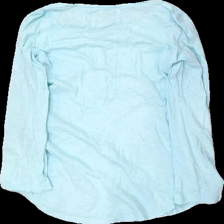
View: back
Type: Top
Category: Ladies
Brand: Kappahl
Colors: Turquoise
Material: 100% bomull
Pattern: Other
Cut: C-collar
Size: 36
Season: All
Holes: Minor
Damage: litet hål
Damage location: middle right
Damage 2: litet hål
Damage 2 location: top left
Damage 3: litet hål
Damage 3 location: top left
Price range: <50
Recommended usage: Export
Description: långärmad tröja med knappar och ficka